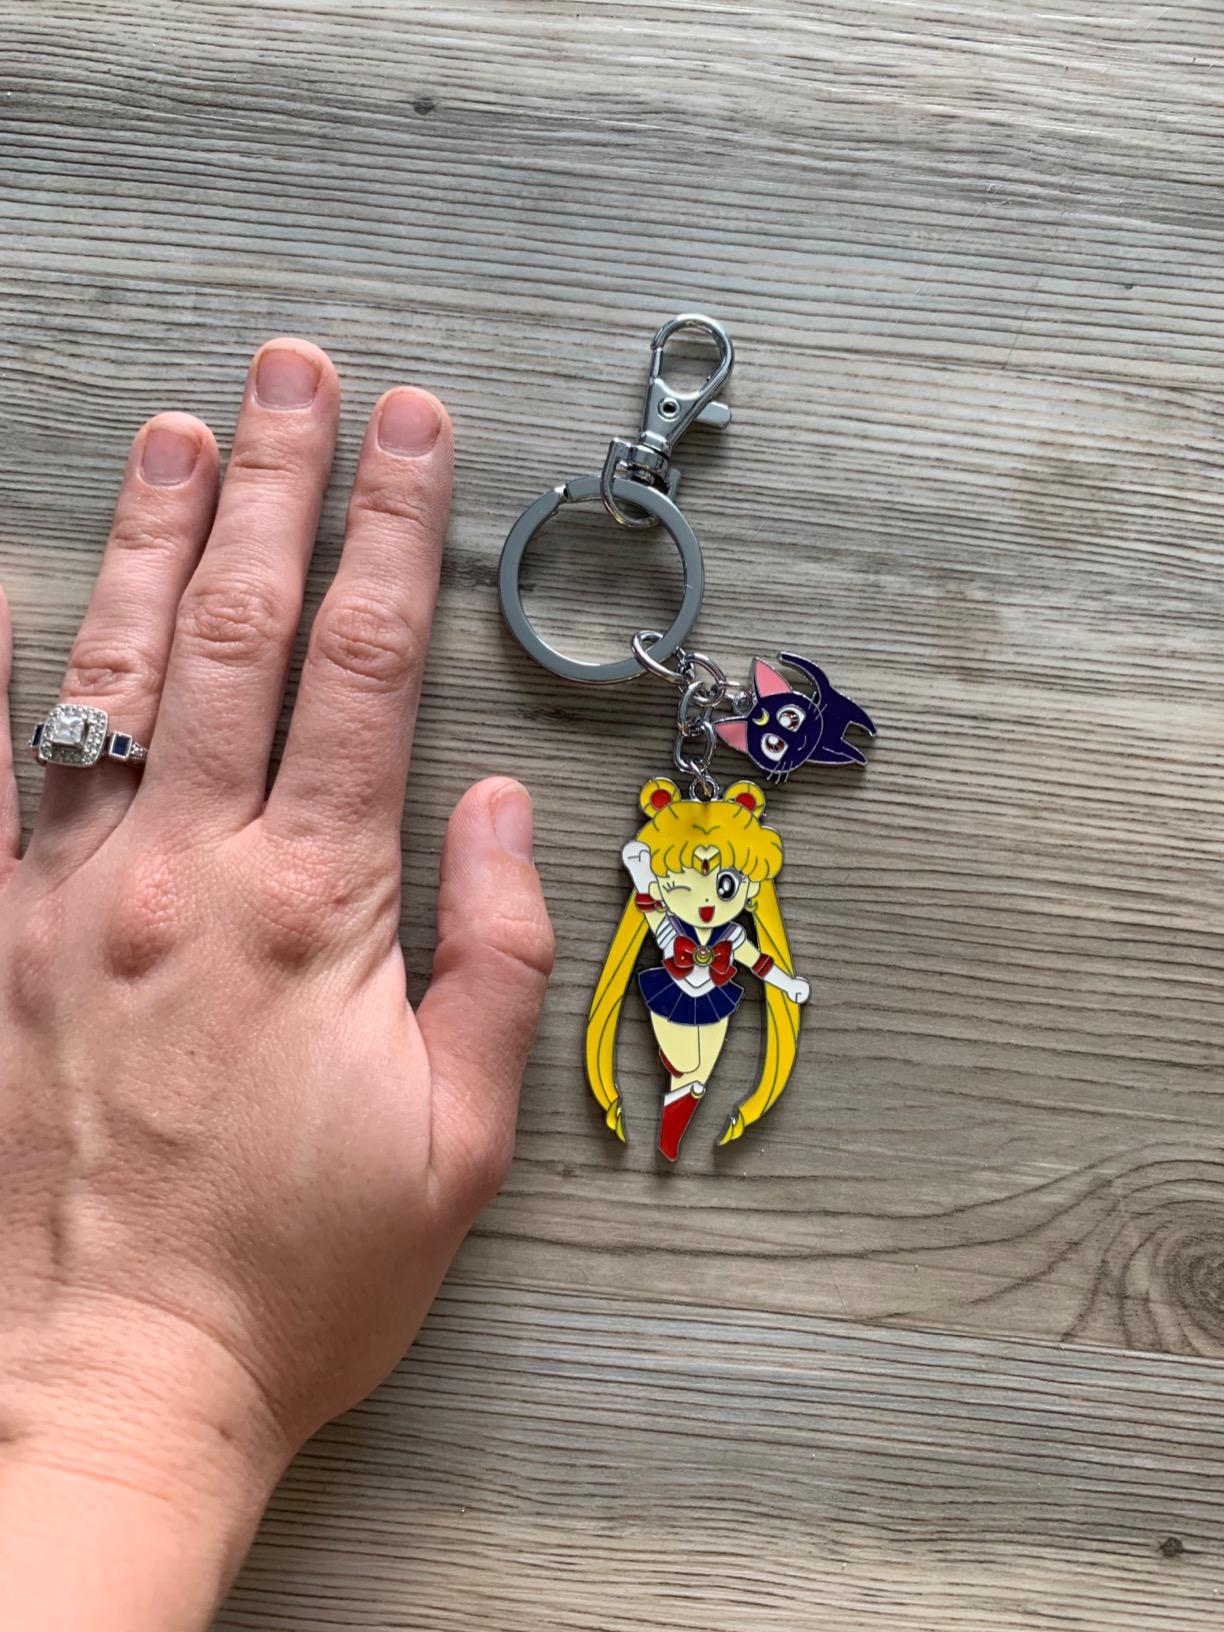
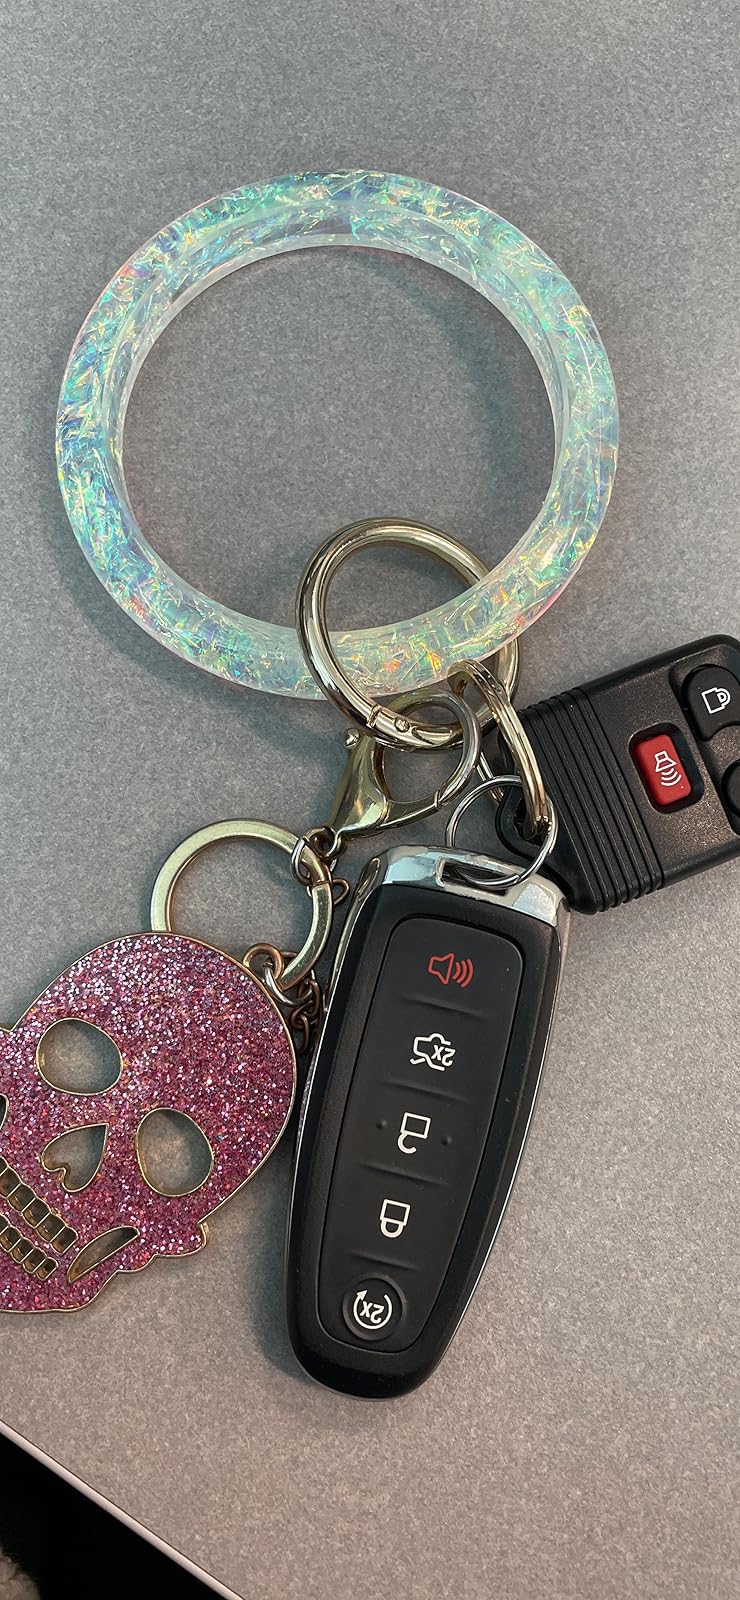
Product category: accessories_keychain
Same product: no